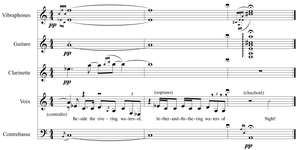
Extrait de la pièce XXVI d'Anna Livia Plurabelle d'André Hodeir
Anna Livia Plurabelle est une œuvre d'André Hodeir pour orchestre de jazz et deux voix de femmes, écrite en 1965-1966, sur un extrait du roman de James Joyce Finnegans Wake. L'œuvre est d'une durée approximative de 53 minutes.